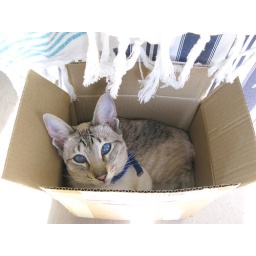
this box is just a bit too small to be comfortable but Siamese cats love to fit in tiny boxes